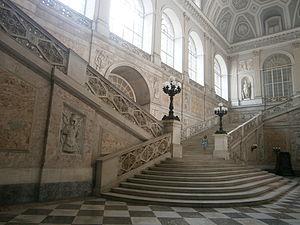
Le palais royal de Naples est l'une des quatre résidences royales utilisées par les Bourbons durant le royaume des Deux-Siciles. Il clôture la symétrie de la monumentale Piazza del Plebiscito, face à la façade néoclassique de la Basilique San Francesco di Paola.